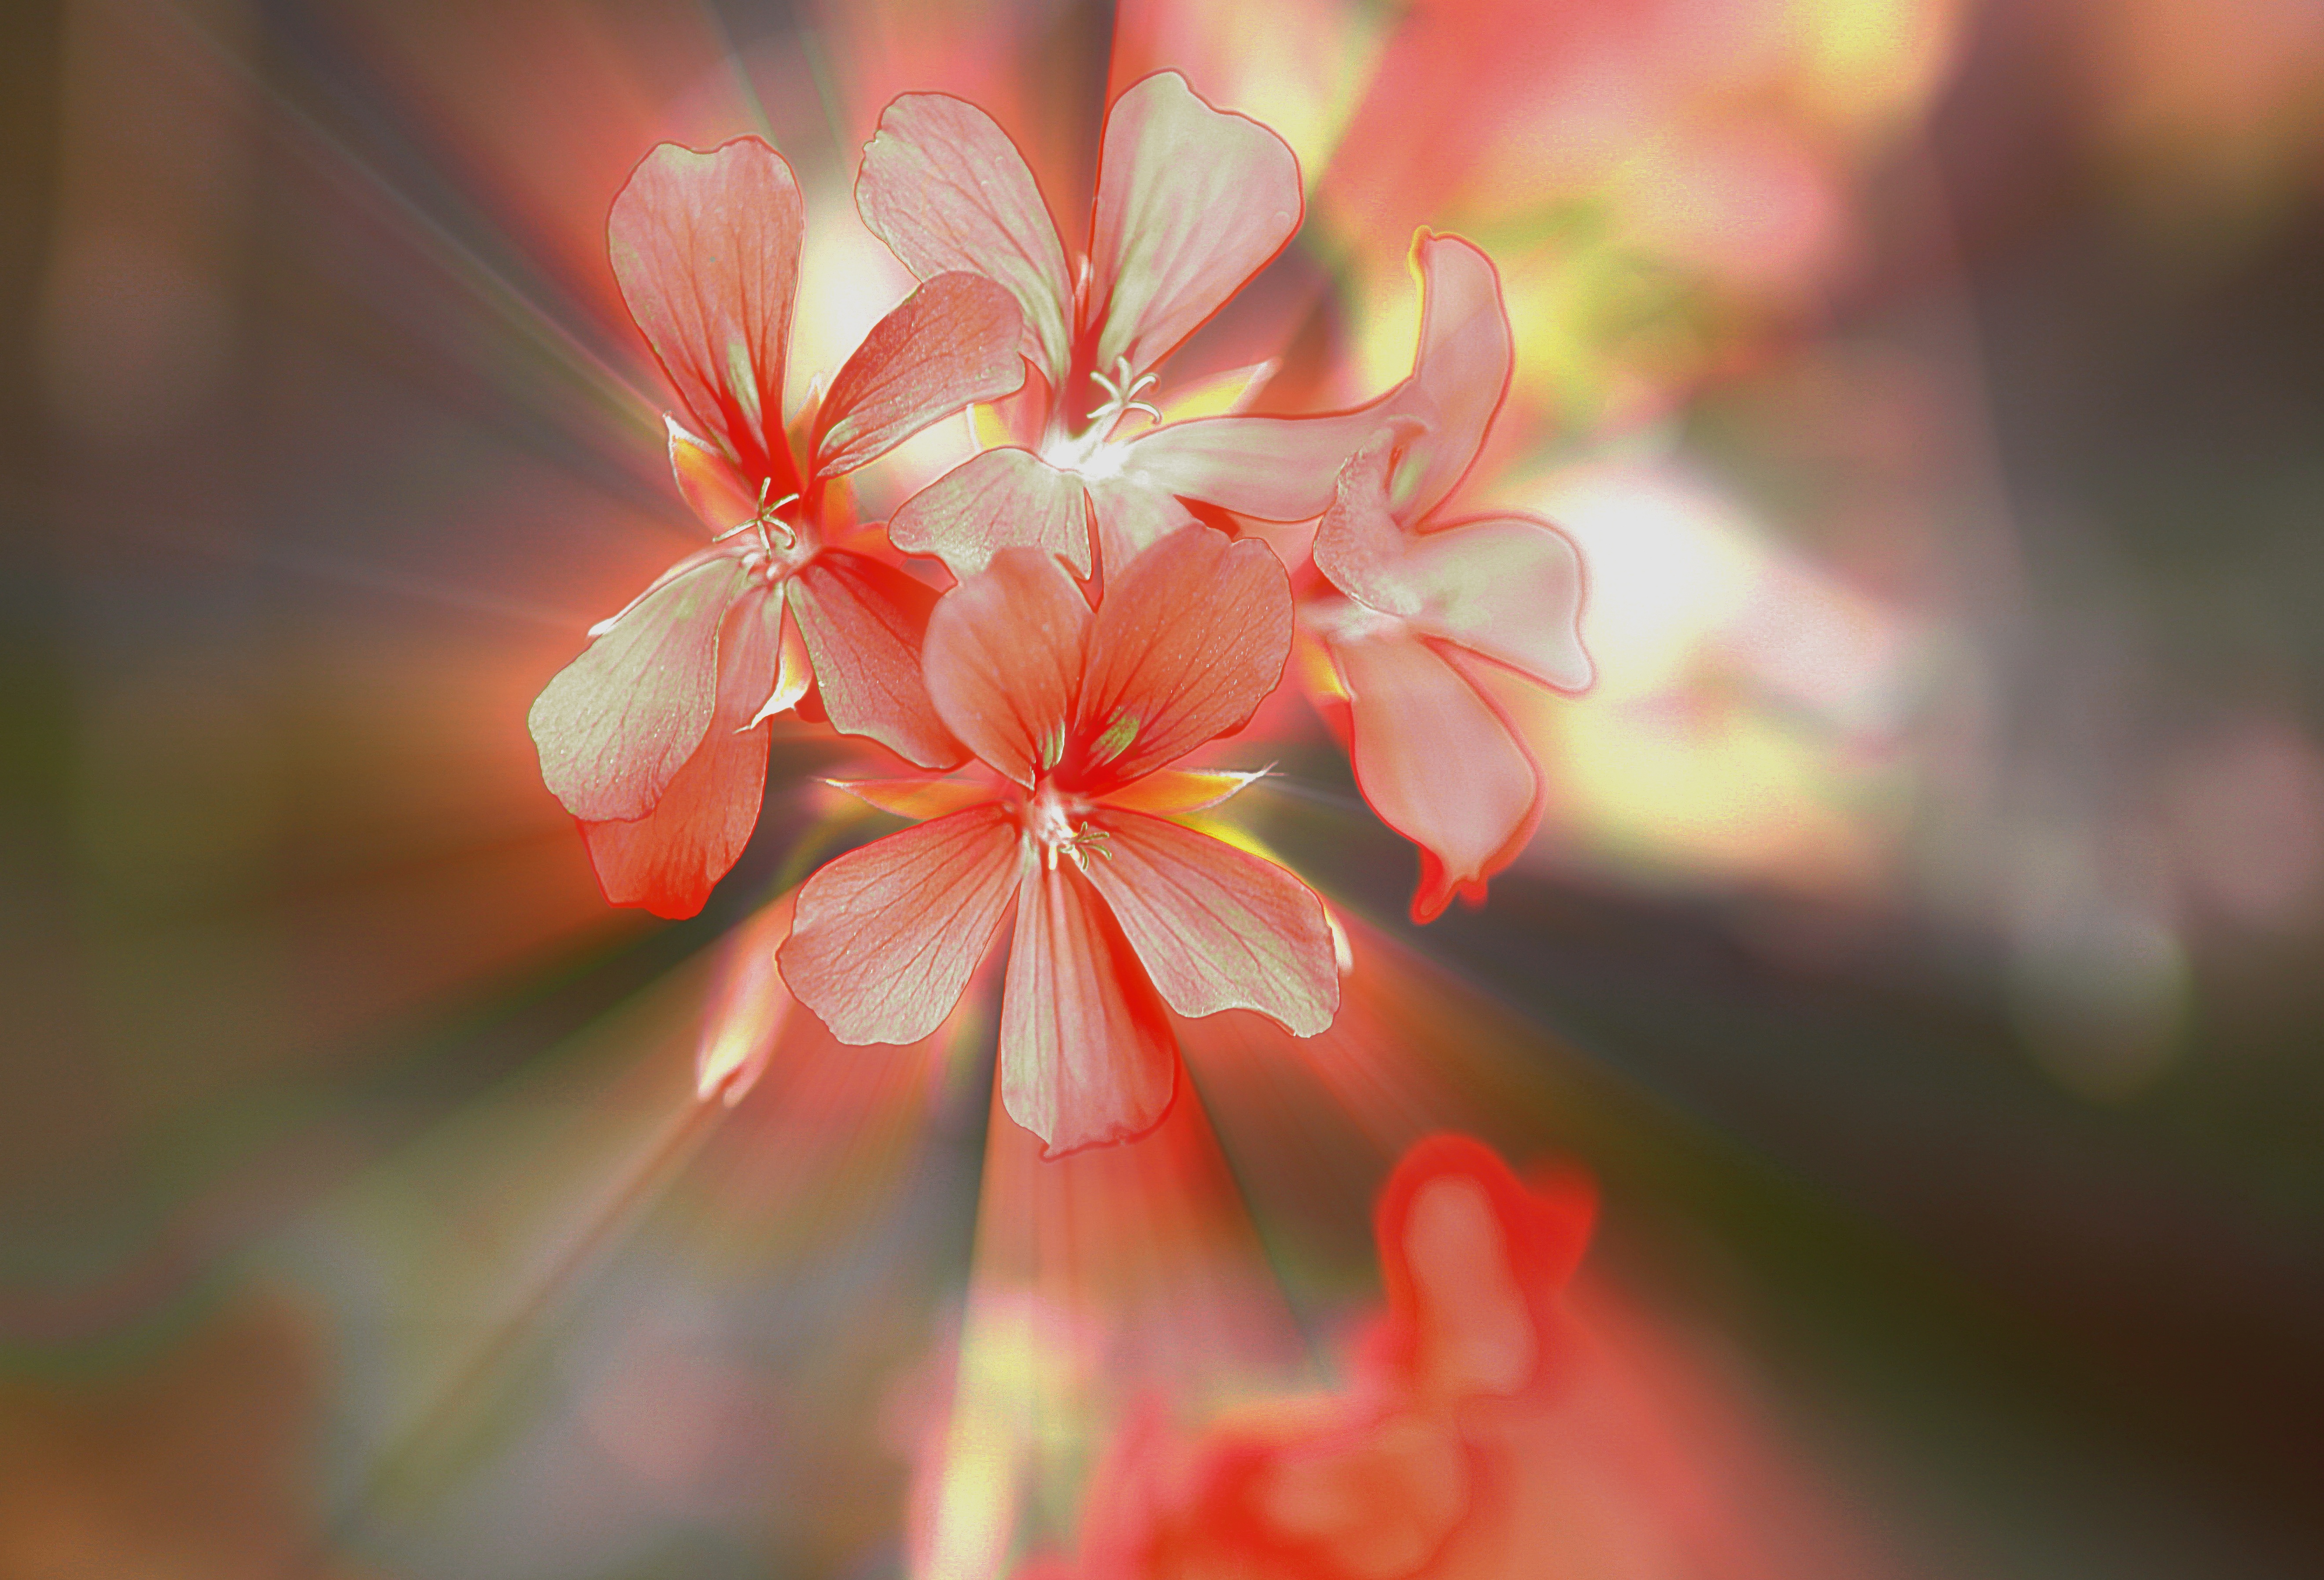
nature, branch, blossom, plant, photography, sunlight, leaf, flower, petal, summer, red, produce, glow, botany, garden, closeup, pink, flora, cherry blossom, wildflower, flowers, close up, geranium, figure, shrub, gentleness, mood, halo, sharpness, stamens, full bloom, macro photography, flowering plant, the petals, the delicacy, balcony flowers, the backlight, pelargonium thapsus, pelargonium slopes with a, a small bunch, plant stem, land plant